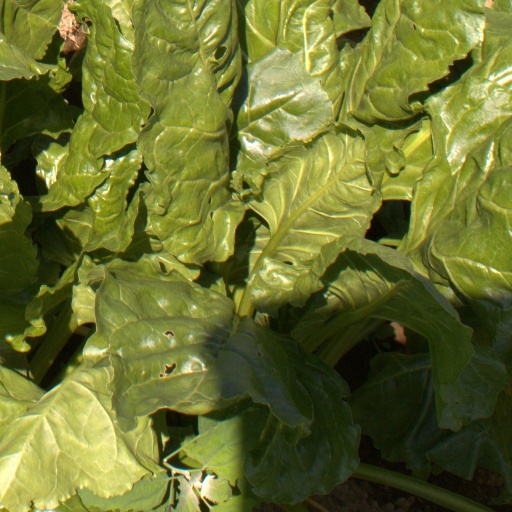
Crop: sugar beet